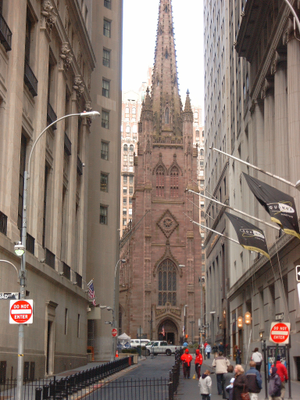
Cet article traite de divers aspects de l'architecture de New York. Connue pour ses gratte-ciel de Manhattan, la ville de New York recèle bien d'autres formes d'architecture qui constituent un résumé de l'histoire de l'architecture américaine et de l'architecture contemporaine.